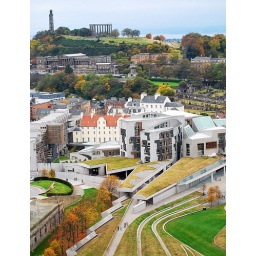
View from Arthur's seat looking down over the Scottish parliament and Calton hill